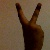
The image shows a hand gesture representing the number 2 in Indian Sign Language.